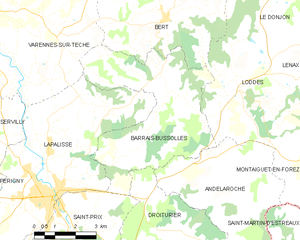
Carte des communes françaises: Barrais-Bussolles